Rumbula massacre

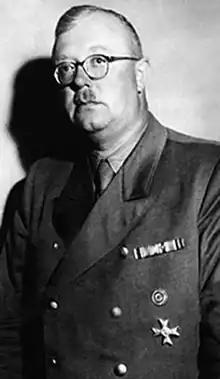
Hinrich Lohse His policy of concentrating the Jews of Latvia into the Riga ghetto made it easier for Friedrich Jeckeln and his unit to kill approximately 24,000 in two days at Rumbula near Riga.

The Holocaust in Latvia began on June 22, 1941, when the German army invaded the Soviet Union, including the Baltic States of Lithuania, Latvia, and Estonia that had been recently occupied by Soviet forces following a period of independence after World War I. Murders of Jews, Communists, and others began almost immediately, perpetrated by German death squads known as "Einsatzgruppen" (which can be translated as "Special Task Groups" or "Special Assignment Groups"), and also the German Security Police ("Sicherheitspolizei" or SiPo) and the Security Service of the SS ("Sicherheitsdienst" or SD). The first killings were on the night of June 23, 1941, in the town of Grobin near Liepāja, where Sonderkommando 1a members murdered six Jews in the church cemetery. The Nazi occupiers were also aided by a unit of native Latvians known as the Arājs Commando, and at least to some extent by Latvian auxiliary police.